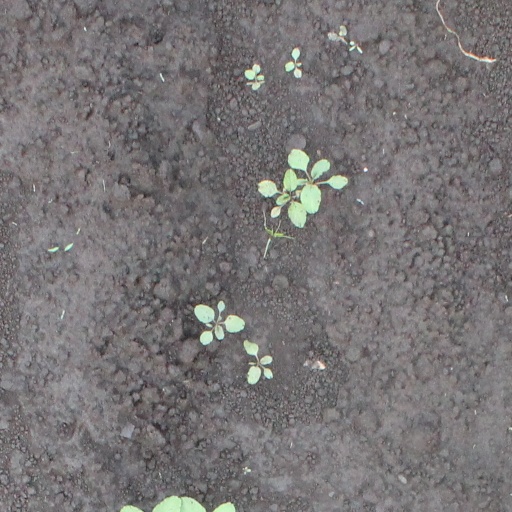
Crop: soybean